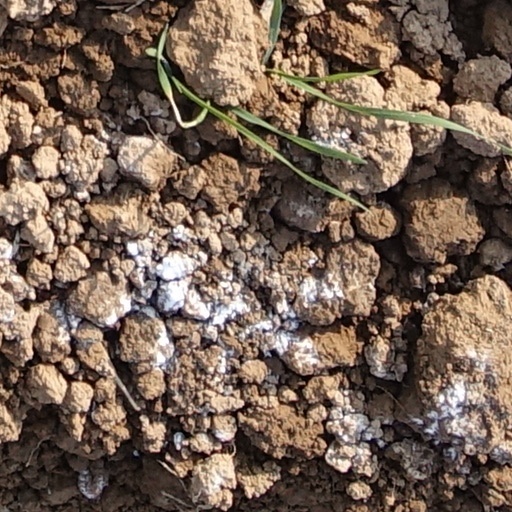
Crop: wheat